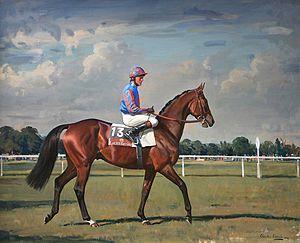
Hurricane Run est un cheval de course irlandais à la robe bai appartenant au haras de Coolmore, élevé par Gestut Ammerland, entrainé par André Fabre et monté par Kieren Fallon. Il est le lauréat de l'édition 2005 du Prix de l'Arc de Triomphe.